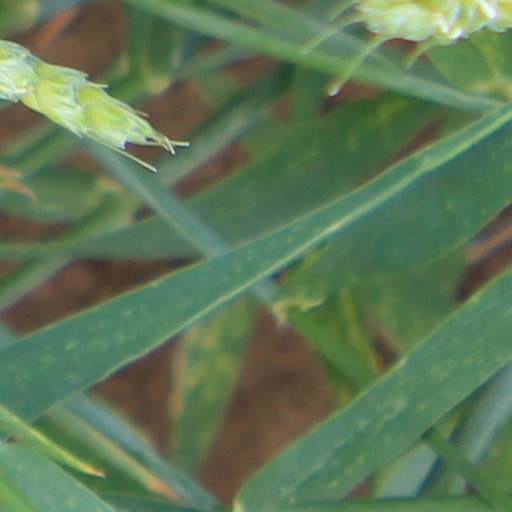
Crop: wheat